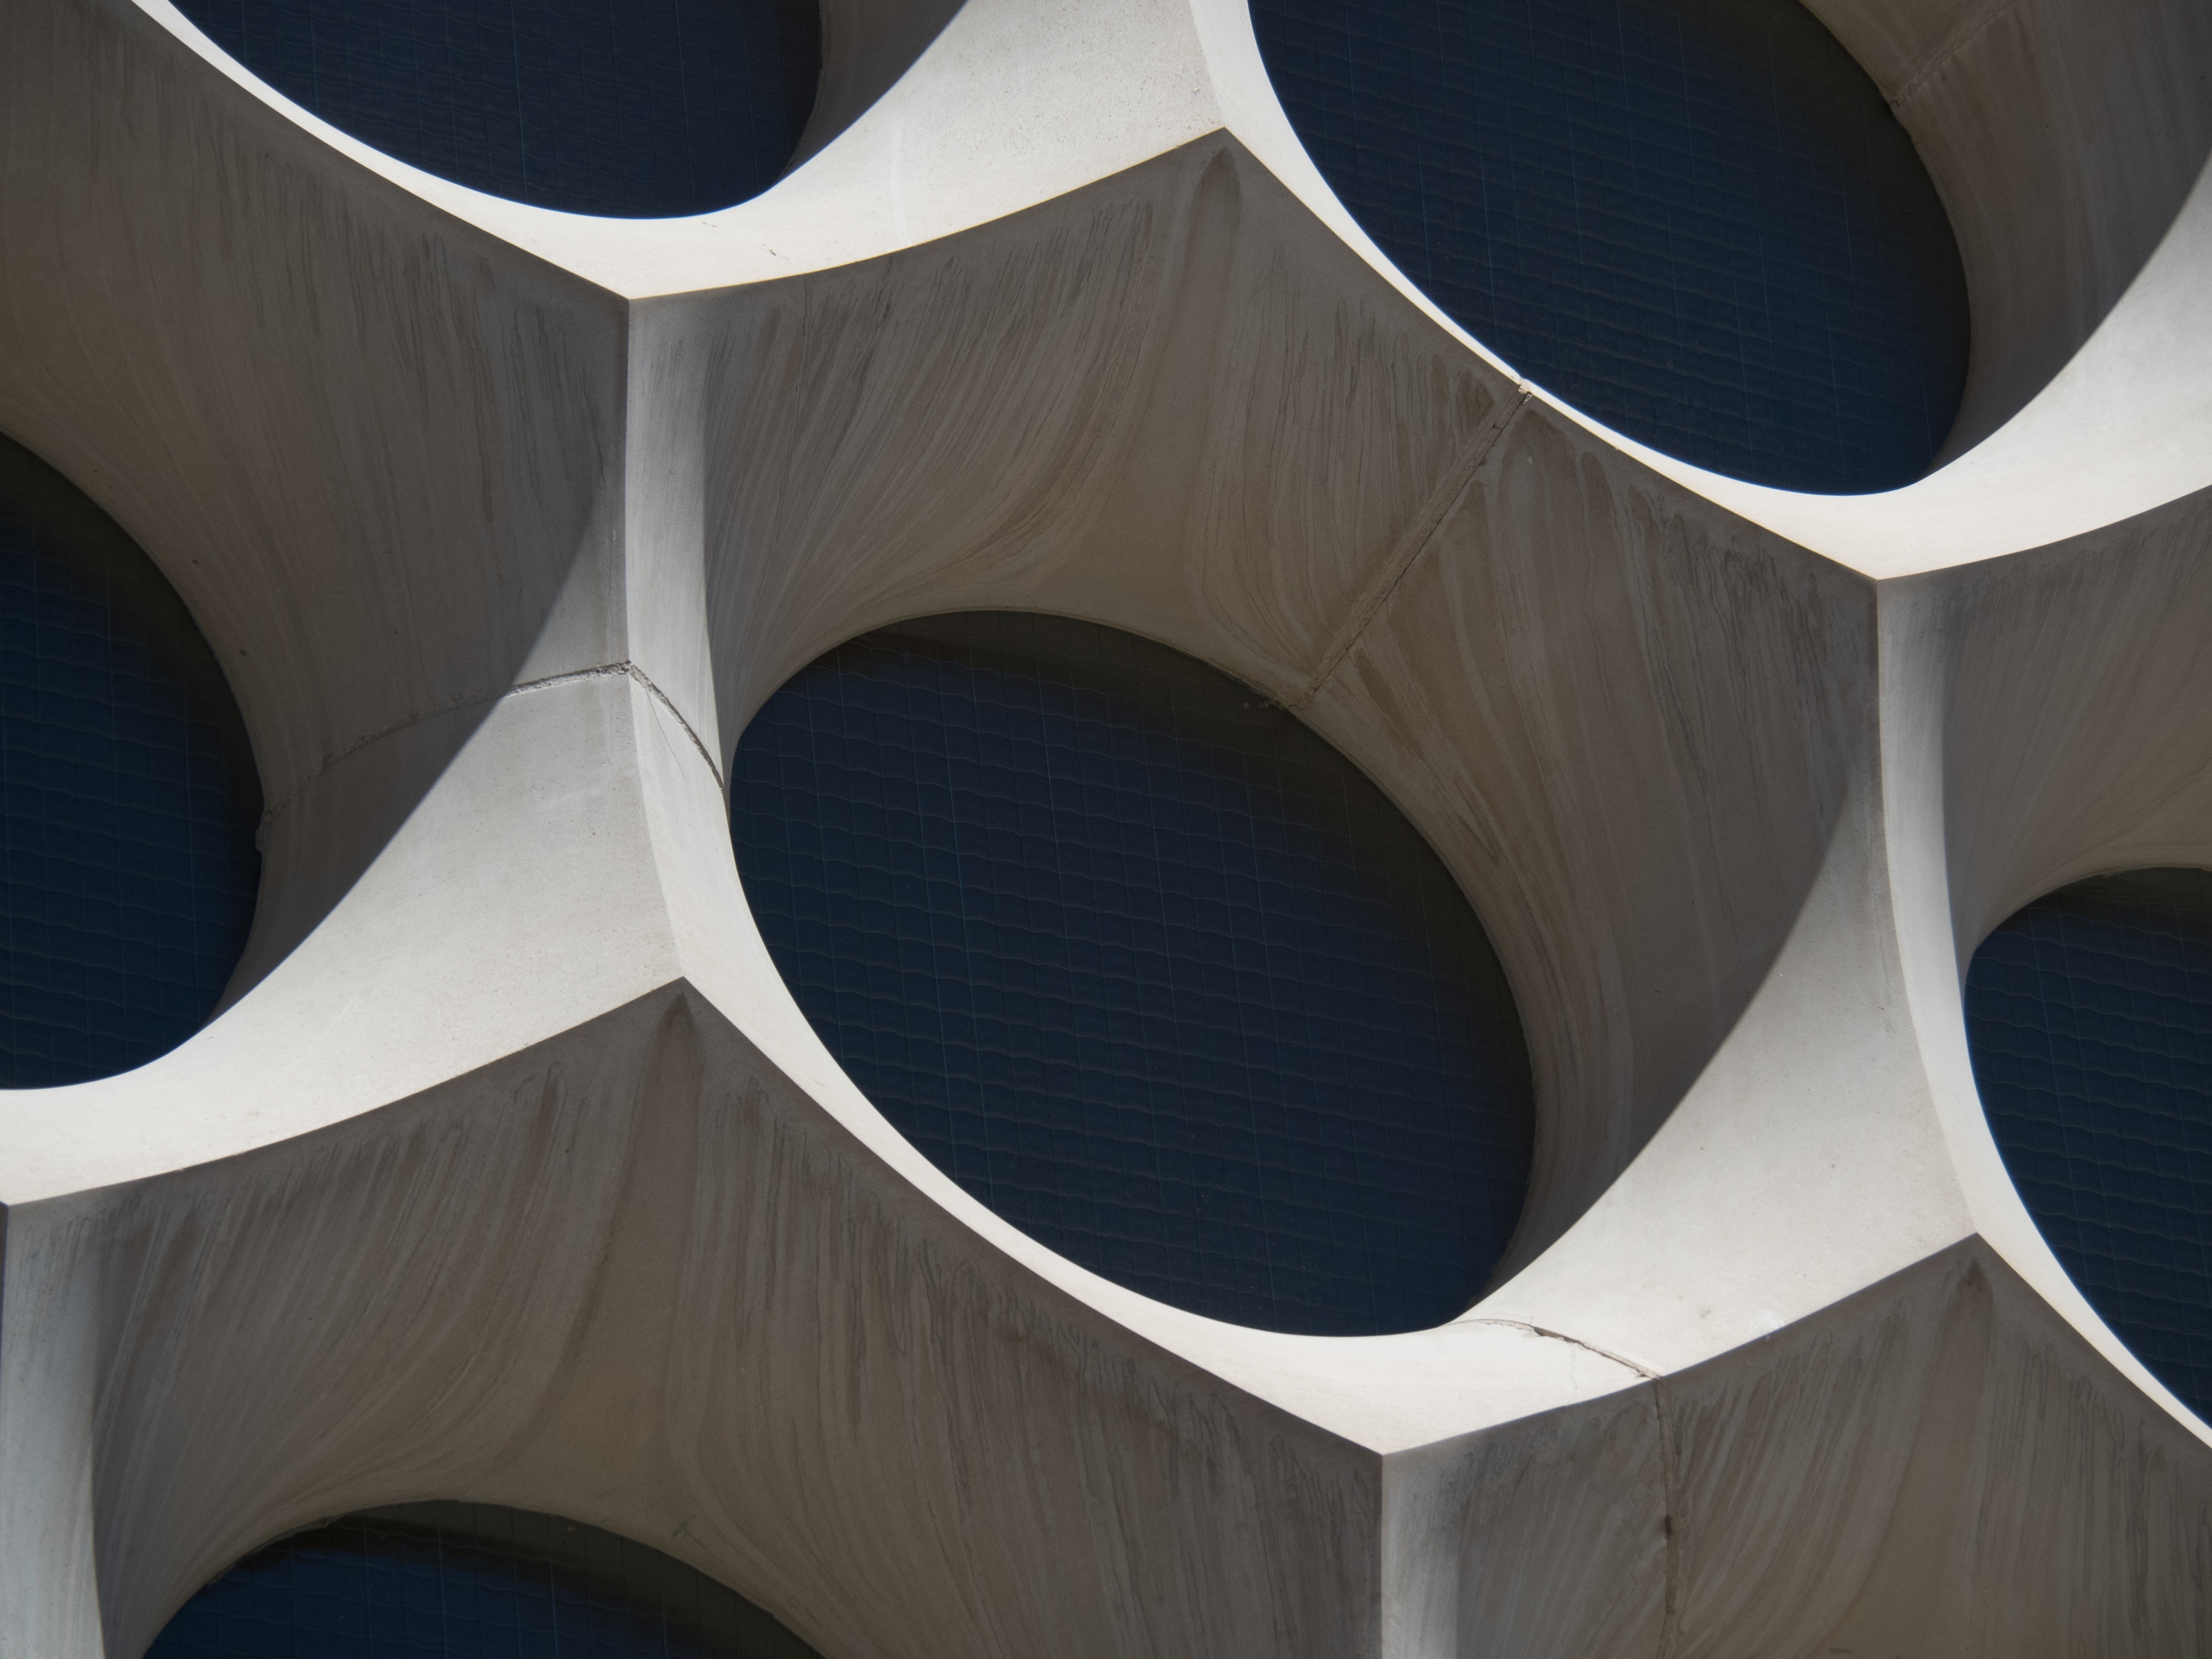
wing, architecture, white, wheel, glass, reflection, tower, color, blue, cathedral, black, barcelona, circle, modern architecture, product, lights, colors, design, windows, symmetry, catalonia, shape, sagrada familia